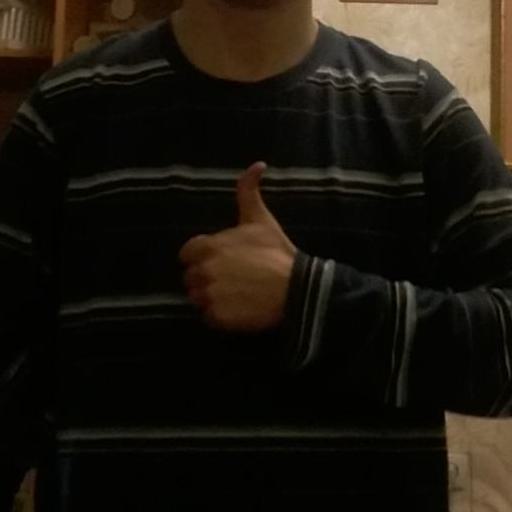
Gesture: like